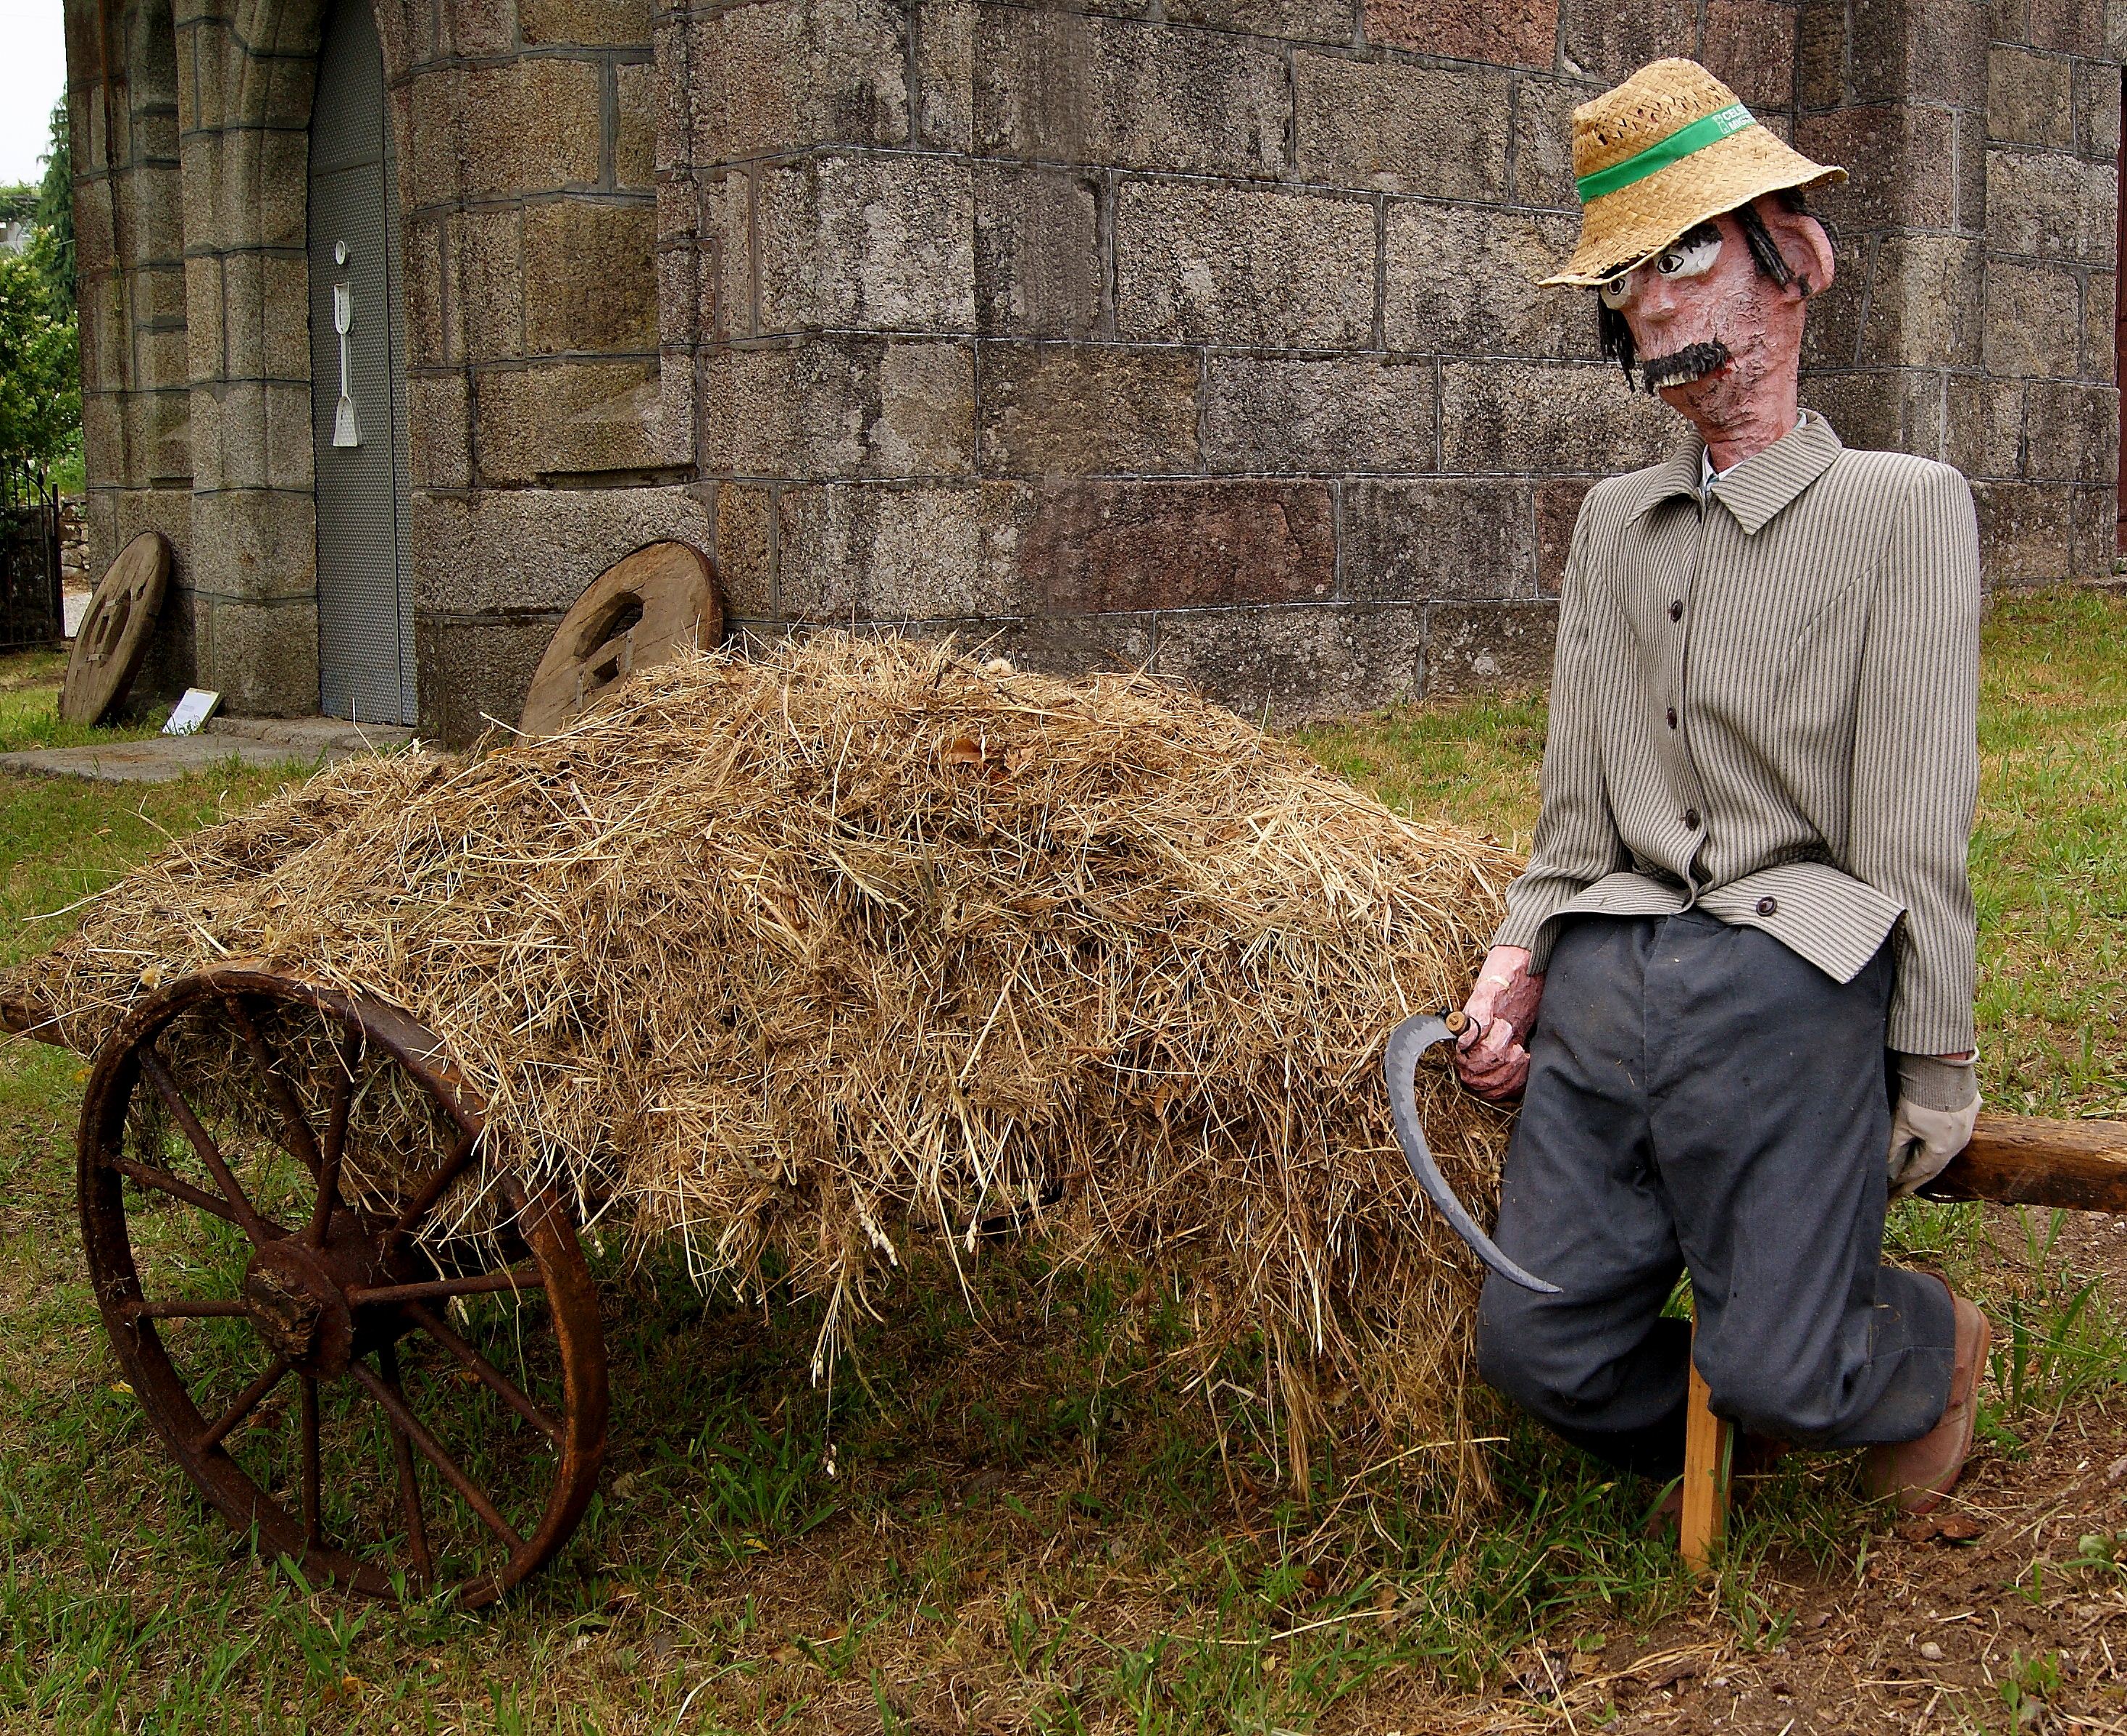
hay, field, farm, crop, soil, agriculture, straw, galicia, pontevedra, ggl1, alama, galiciarural, rutadaliberdade, festadocarro, rural area, grass family